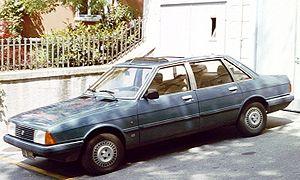
La Simca-Talbot Solara est un modèle d'automobile fabriquée par Talbot.